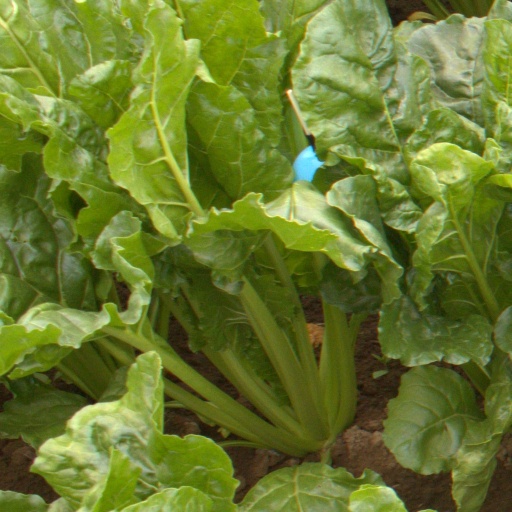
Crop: sugar beet